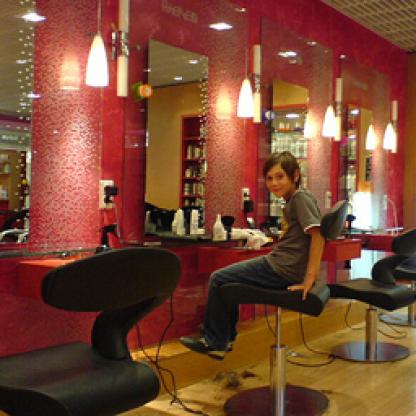
Scene: Indoor